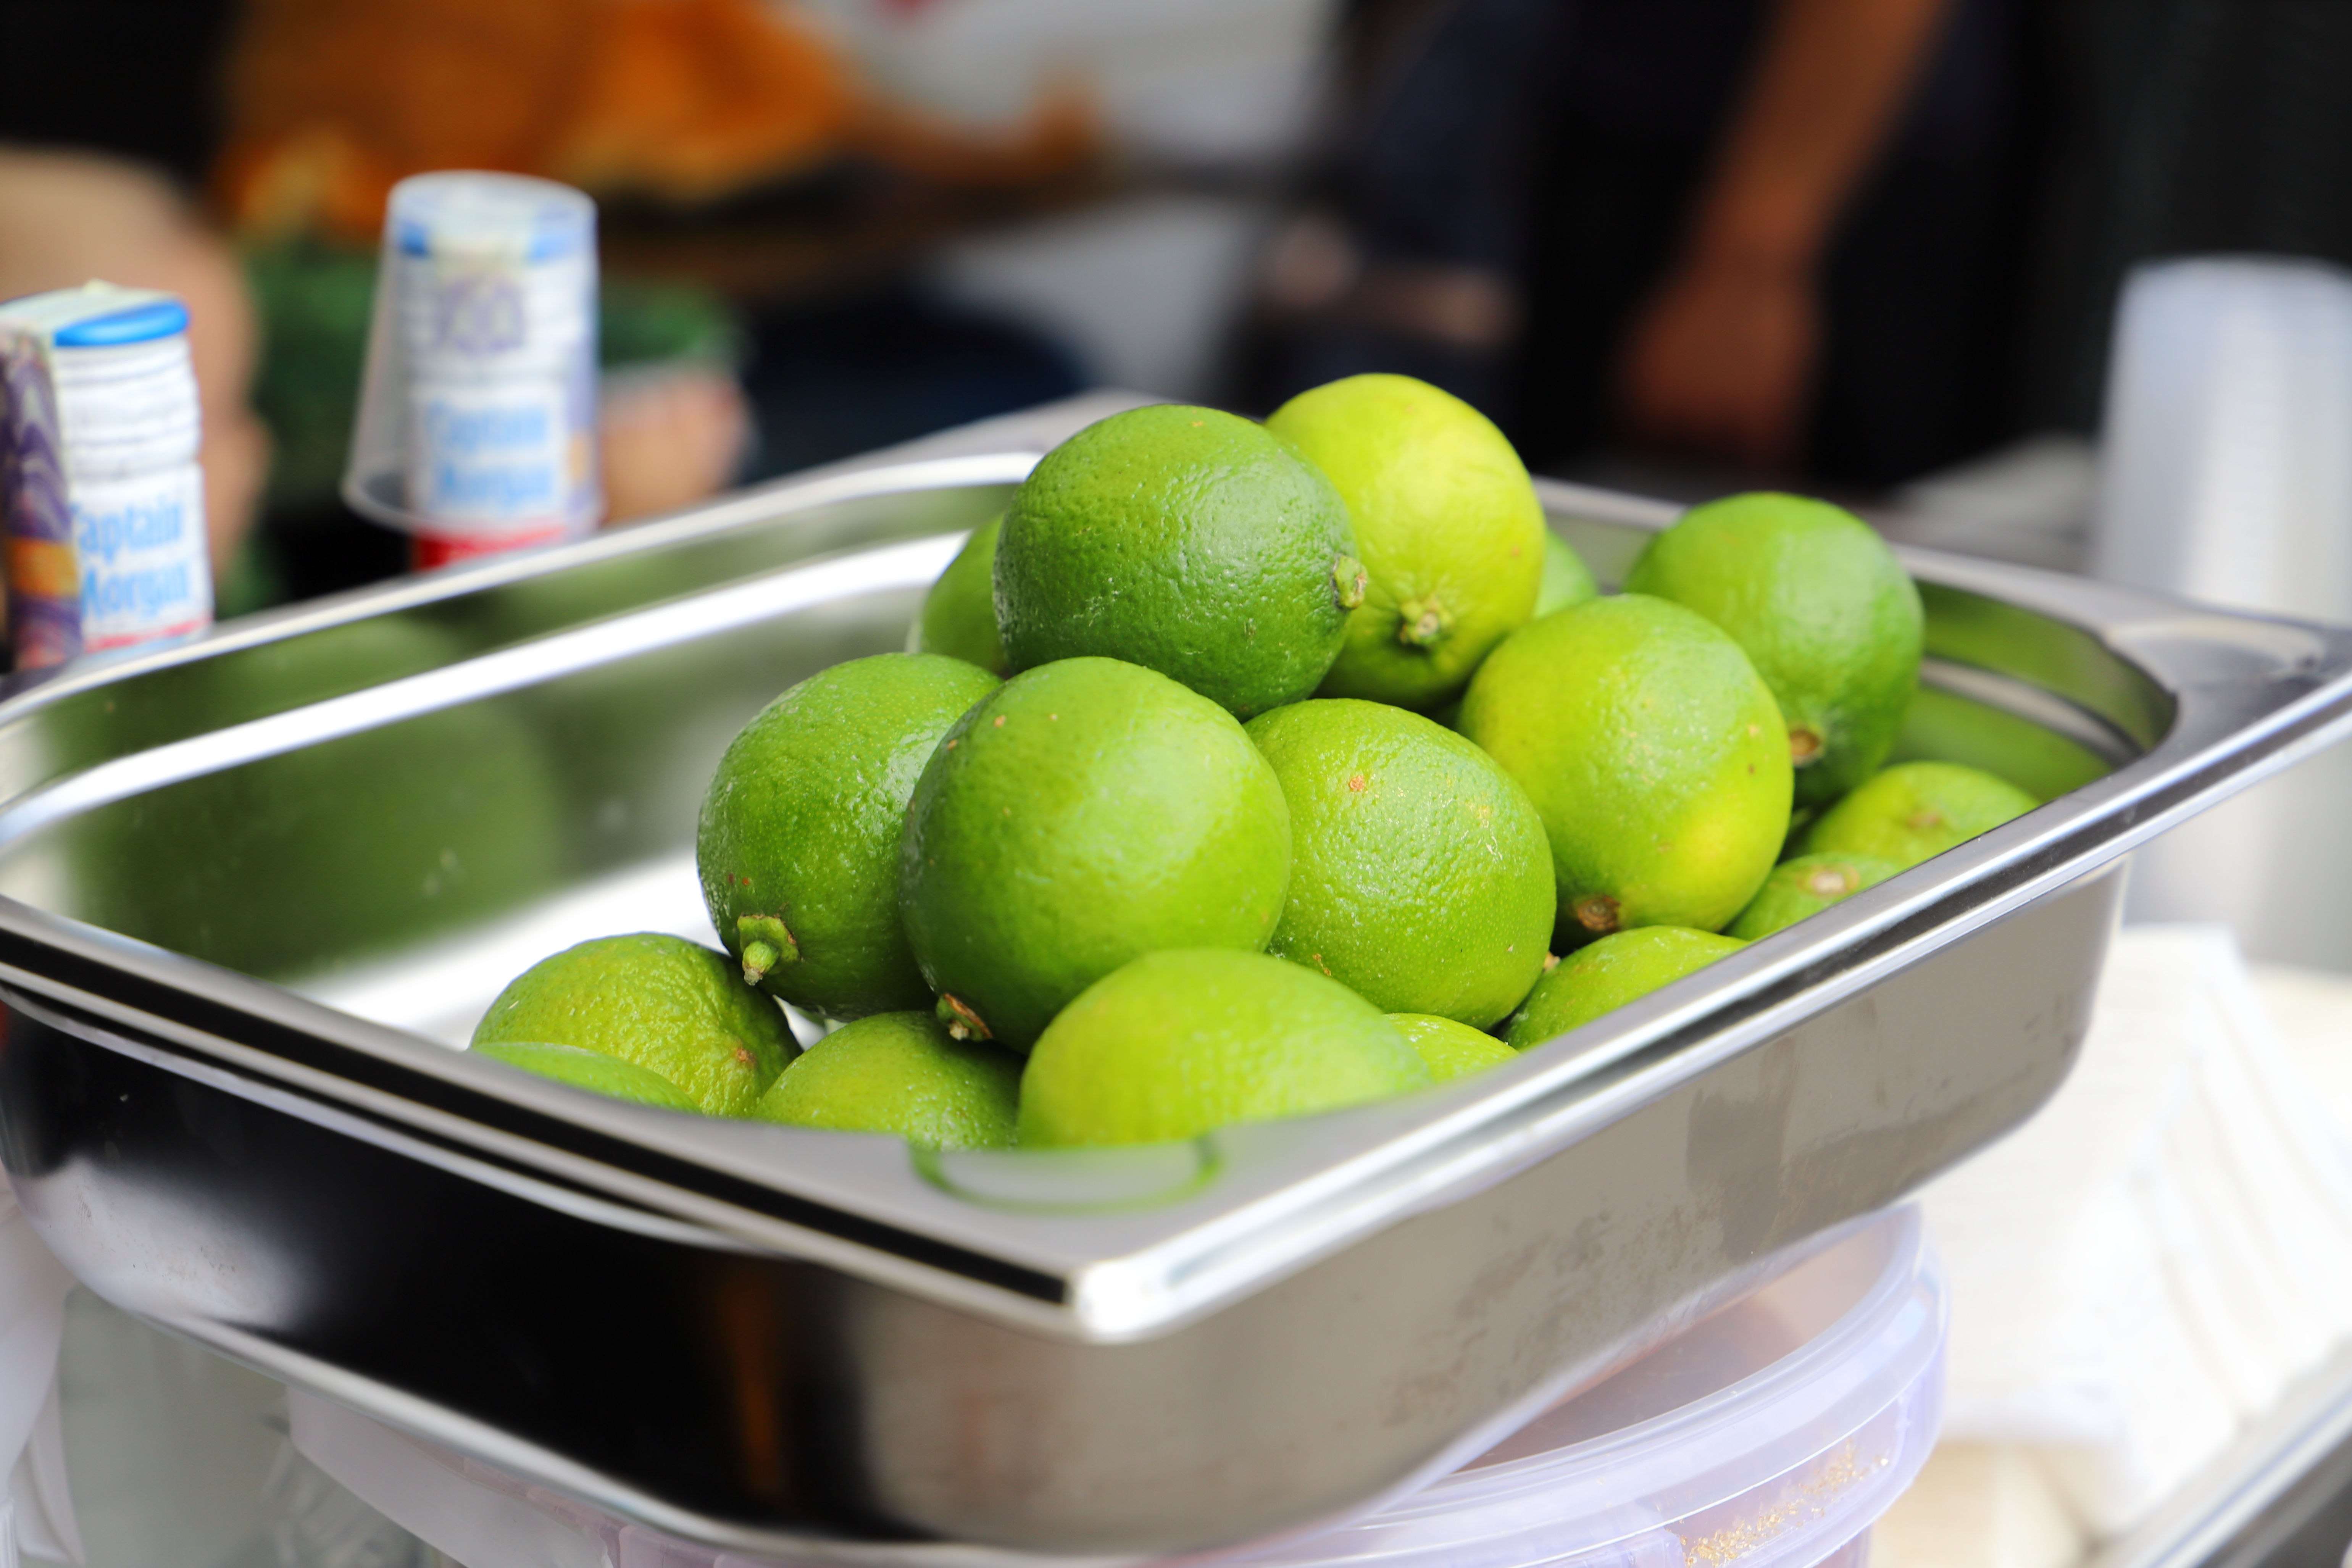
Canon EOS, key lime, food, lime, persian lime, fruit, plant, citrus, produce, ingredient, lemon, greengage, sweet lemon, citric acid